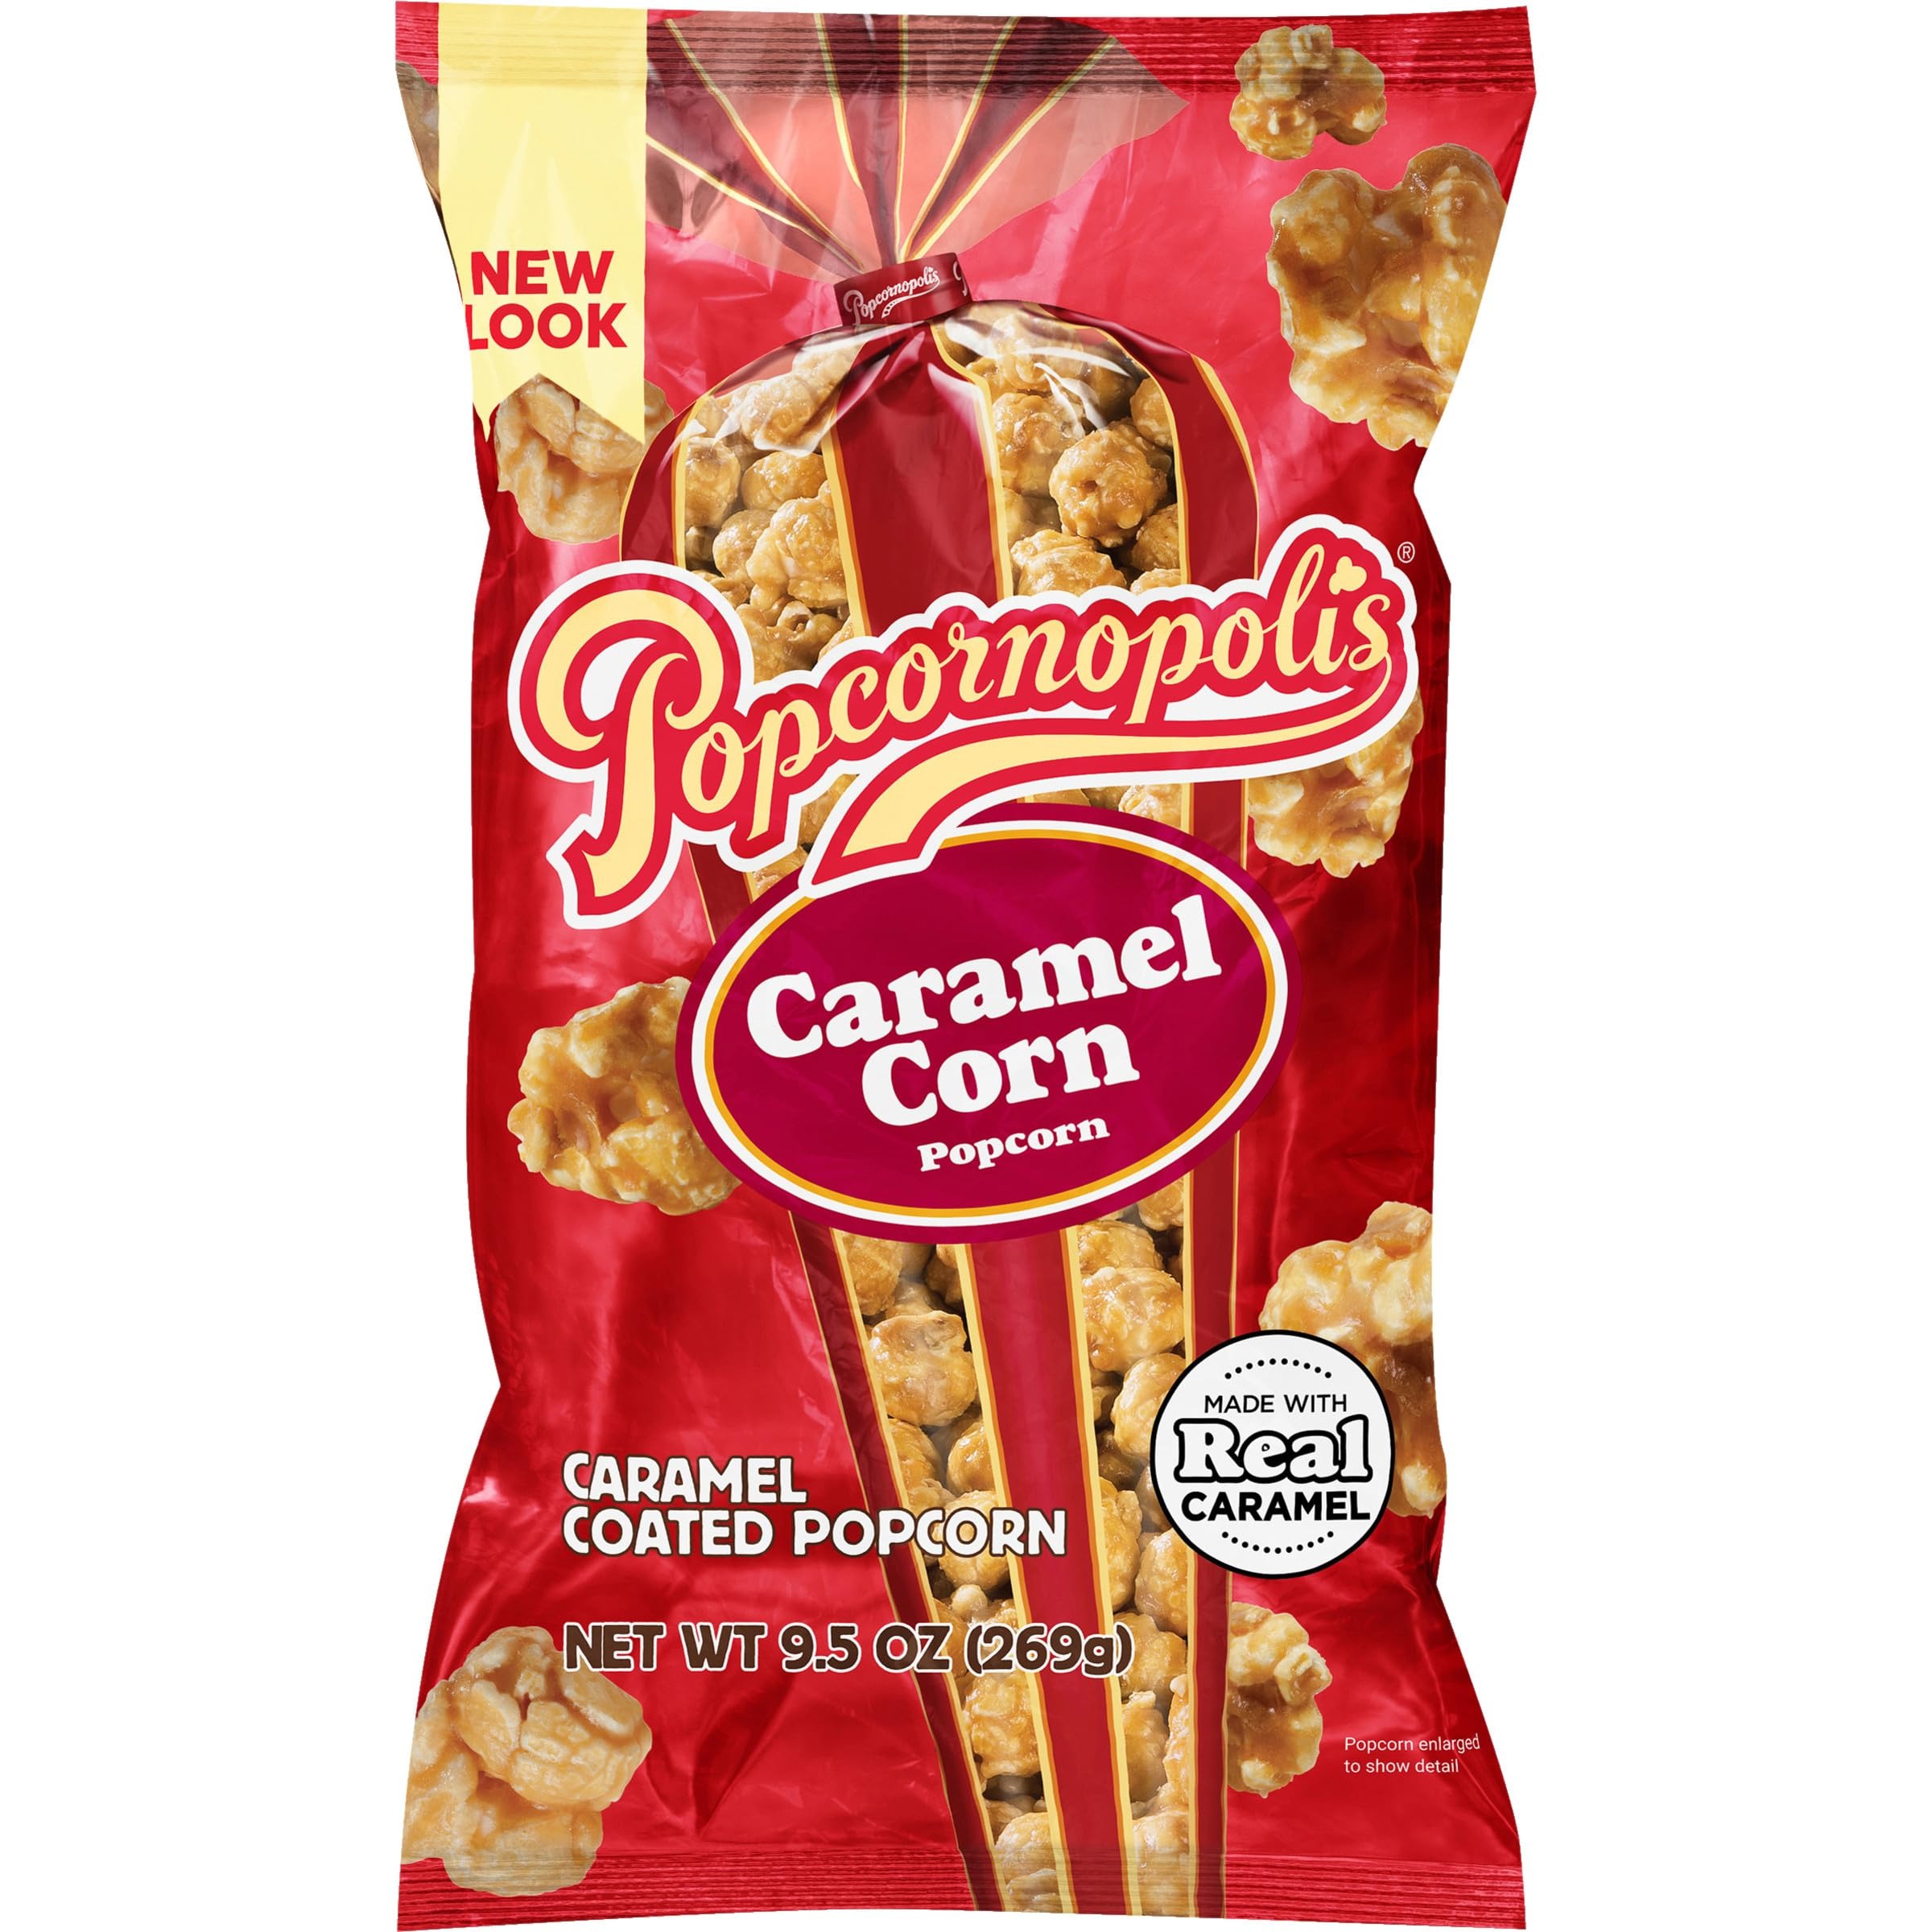
Item Name: Popcornopolis 9.5 oz Bag, Caramel Flavored Indulgent Popcorn
Bullet Point 1: Irresistible Gourmet Flavor: Buttery Caramel Flavor Made From Real Caramel Creates An Unforgettable Flavor Experience In Popcornopolis Caramel.
Bullet Point 2: Perfect For Snacking & Sharing: Our Caramel Popcorn Comes In A 9.5 Oz Bag. This Bag Is Perfect For Both Snacking By Yourself And Sharing With Your Friends And Family.
Bullet Point 3: Great For Any Occasion: Add A Sweet Surprise To Movie Nights, Game Day, Dates, Anniversaries, Social Events, Parties, Birthdays, And Holiday Gatherings With Our Popcornopolis Caramel Popcorn.
Bullet Point 4: Popped With Quality: Our American Grown Corn Is Expertly Popped And Cooked With Quality Ingredients, Resulting In A Delicious And Satisfying Crunch, Every Time. A Gourmet Treat That Is Certified Gluten-Free And Uses Non-Gmo Corn.
Bullet Point 5: Perfect Popcorn Gift: Our Gourmet Popcorn Makes A Perfect Gift For Any Popcorn Or Snack Lover. Share The Quality Taste Of The Popcornopolis Popcorn With Friends & Family.
Value: 9.5
Unit: Ounce

Price: 11.985